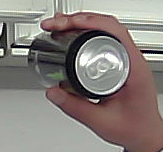
Product: monster_energydrink